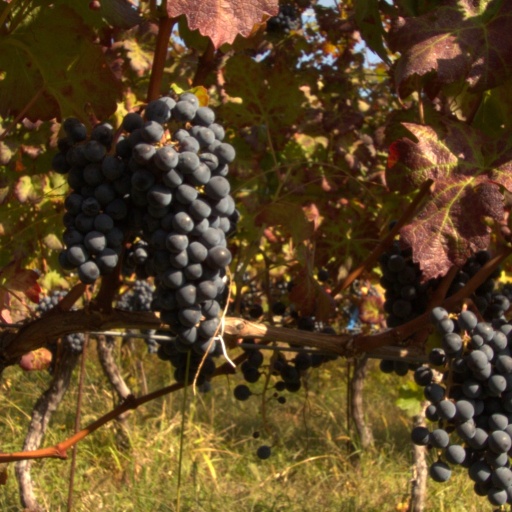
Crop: grape